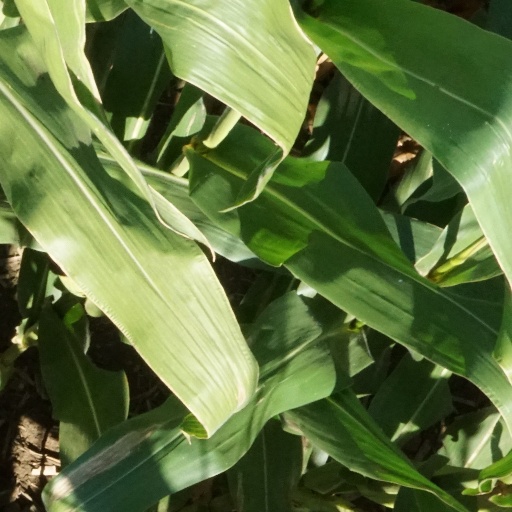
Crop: maize; corn